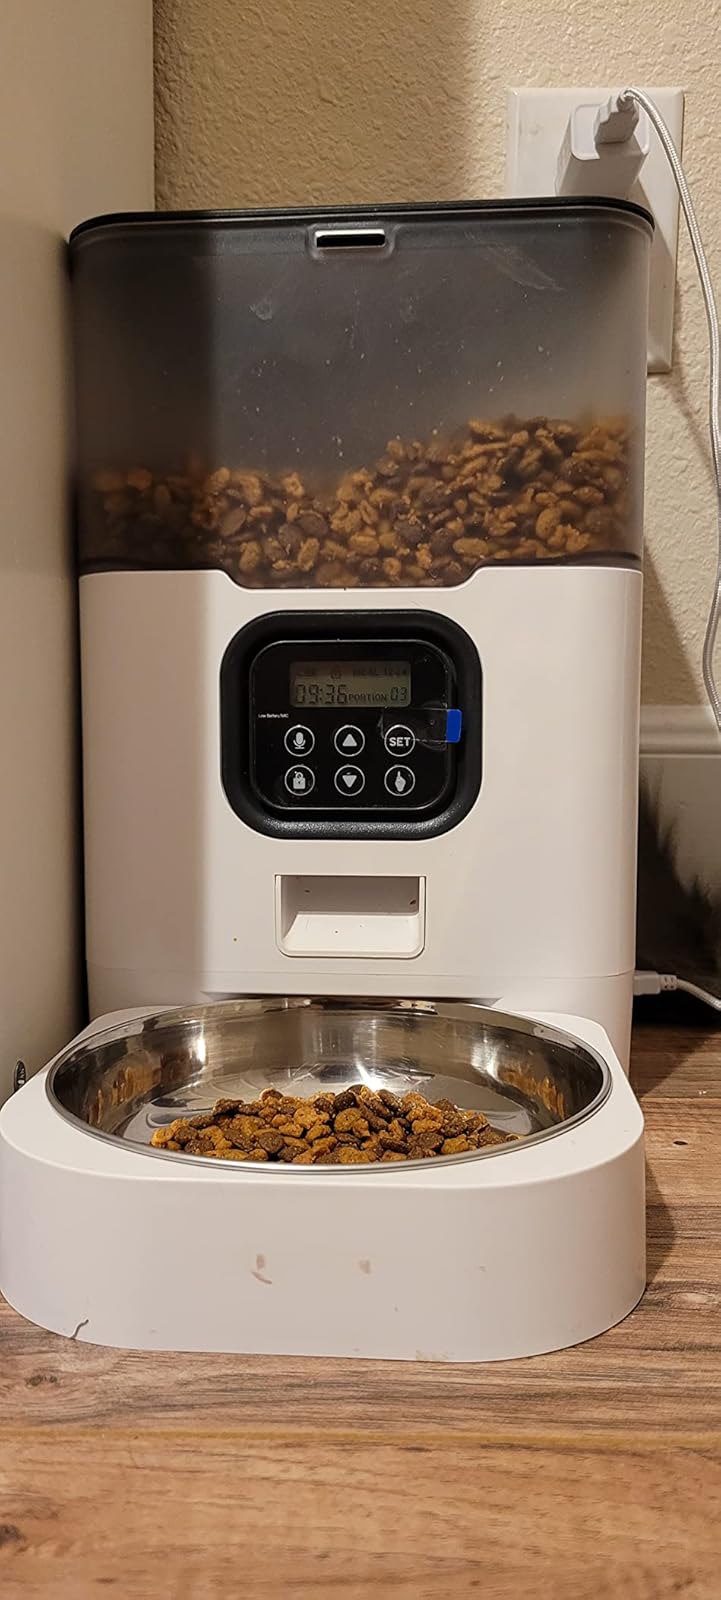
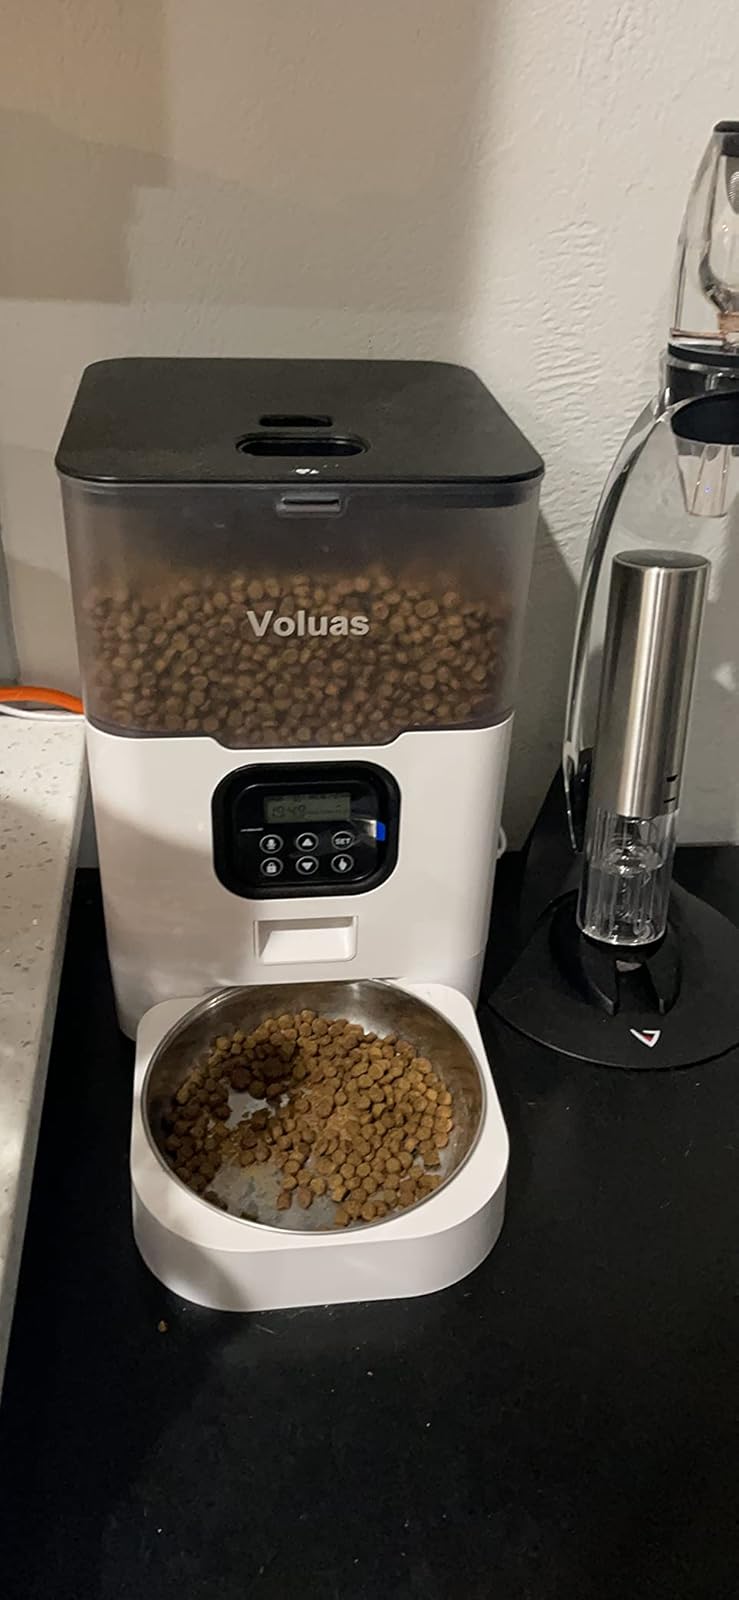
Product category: items_feeder
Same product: yes